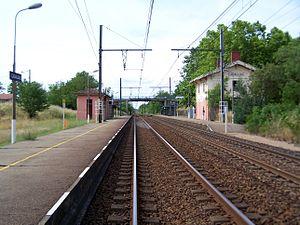
Gare de Cadaujac (Gironde, France, voies vers Bordeaux
La gare de Cadaujac est une gare ferroviaire française de la ligne de Bordeaux-Saint-Jean à Sète-Ville, située sur le territoire de la commune de Cadaujac, dans le département de la Gironde en région Nouvelle-Aquitaine.